Paul Robeson

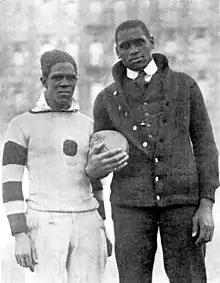
Fritz Pollard (left) and Robeson in a photo from the March 1918 issue of "The Crisis"

Robeson was born in Princeton, New Jersey, in 1898, to Reverend William Drew Robeson and Maria Louisa Bustill. His mother, Maria, was a member of the Bustills, a prominent Quaker family of mixed ancestry. His father, William, was of Igbo origin and was born into slavery. William escaped from a plantation in his teens and eventually became the minister of Princeton's Witherspoon Street Presbyterian Church in 1881. Robeson had three brothers: William Drew Jr. (born 1881), Reeve (born ), and Ben (born ); and one sister, Marian (born ).